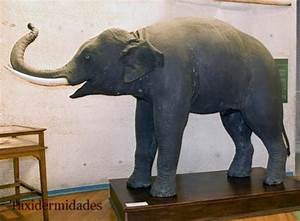
Label: elephant